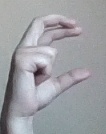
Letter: thal